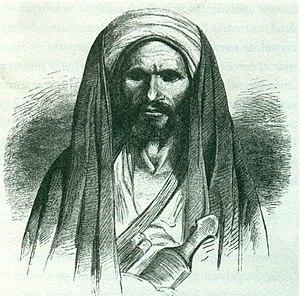
Hasan-i Sabbâh, parfois surnommé « le Vieux de la Montagne », était le chef de la branche chiite ismaélienne des Nizârites, qu'il dirigeait depuis la forteresse d’Alamut. Il devient ismaélien vers l'âge de 35 ans et se rend en Égypte où il parfait ses connaissances au Dar al-Hikma du Caire.